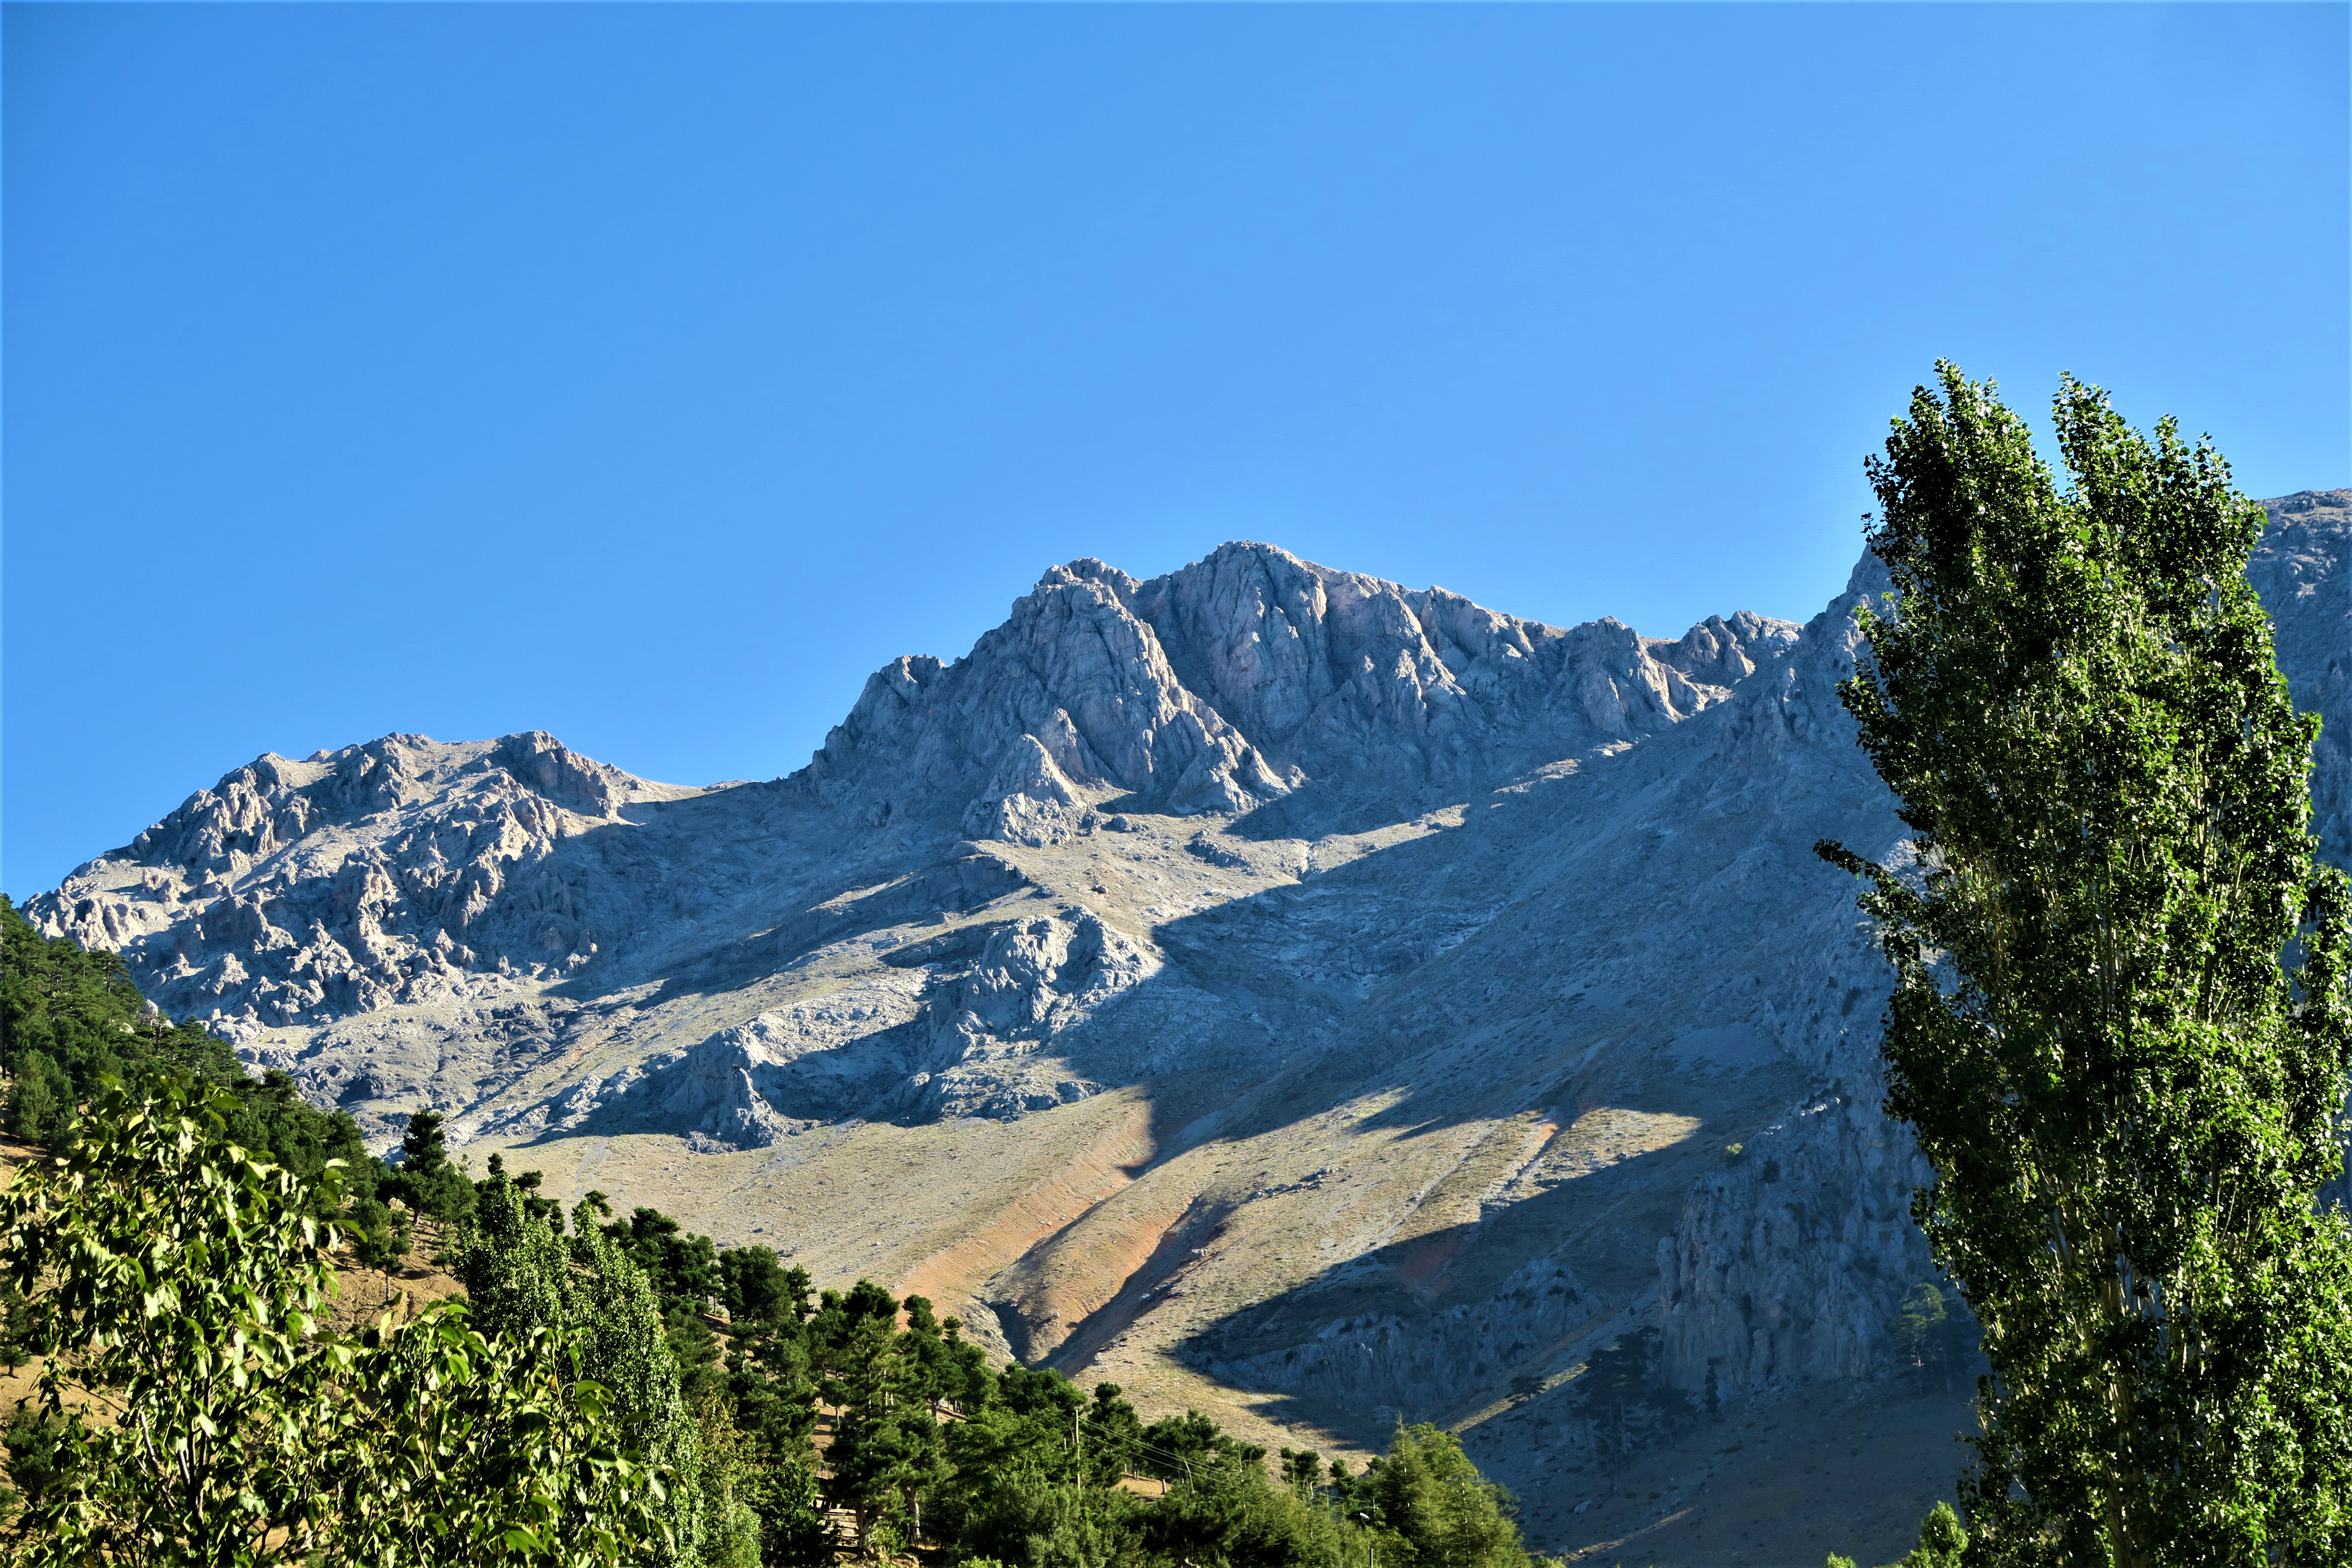
mountains, nature, green, highs, forest, tree, plant, countryside, beautiful, sky, blue, mountainous landforms, mountain, mountain range, ridge, wilderness, hill station, alps, vegetation, massif, biome, nature reserve, hill, cloud, mount scenery, national park, highland, rock, geology, summit, tropical and subtropical coniferous forests, valley, mountain pass, road, landscape, vacation, plant community, fell, terrain, tourism, pine family, chaparral, pine, temperate coniferous forest, conifer, grassland, ar te